Northern Marmara and Değirmenköy (Silivri) Depleted Gas Reservoir

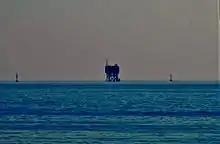
Silivri offshore platform.

The Northern Marmara Gas Field was discovered in 1988 in an area west of Silivri and far off the coast at a depth of . To determine the size of the natural gas reserve, which is the first undersea natural gas reserve in Turkey, three offshore boreholes in 1995 and two more were drilled in 1996. Natural gas production started in September 1997 at the five gas wells. Gas was pumped from an offshore platform by a -long undersea pipeline to the plant at the coast for processing. Between 2003 and 2004, six directional wells were drilled, which had vertical depths of and horizontal deviation of .